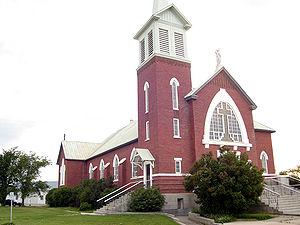
L'archidiocèse de Grouard-McLennan est un archidiocèse métropolitain situé dans la province canadienne de l'Alberta. Il fut d'abord érigé en tant que vicariat apostolique d'Athabaska avant d'être élevé au rang d'archidiocèse le 13 juillet 1967 par le pape Paul VI.